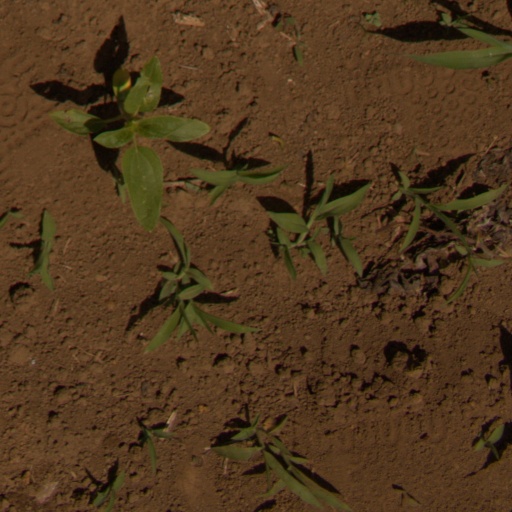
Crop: Jerusalem artichoke